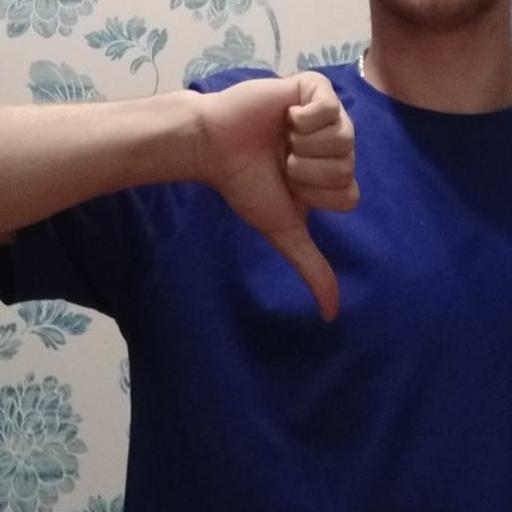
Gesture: dislike